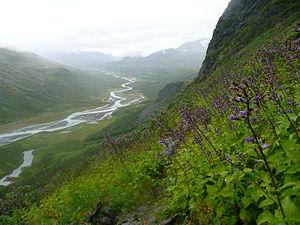
Les parcs nationaux de Suède sont des aires protégées qui représentent le niveau de protection le plus strict que le gouvernement suédois peut garantir à une aire naturelle. En 2018, il existe 30 parcs nationaux qui couvrent au total environ 7 400 km² en excluant les zones marines, soit 1,5 % de la superficie du pays.
Le parc national de Sarek est un parc national du Nord de la Suède, dans la commune de Jokkmokk du comté de Norrbotten en Laponie. Il couvre 1 970 km² dans les Alpes scandinaves et est bordé par les parcs nationaux de Padjelanta et de Stora Sjöfallet.
Les Alpes scandinaves ou Scandes sont une chaîne de montagnes s'étendant tout le long de la côte ouest de la péninsule Scandinave. Elles couvrent l'essentiel de la Norvège, le Nord-Ouest et l'Ouest de la Suède ainsi qu'une toute petite partie de l'Extrême-Nord de la Finlande. Il s'agit d'une des plus importantes chaînes de montagnes d'Europe, s'étirant du sud-ouest au nord-est sur 1 700 km, avec une largeur maximale de 300 km. La chaîne possède deux zones de haute altitude, une au sud de la Norvège, autour du Jotunheimen où se trouve le Galdhøpiggen, point culminant de la chaîne et du pays concerné, et une autre dans le Nord de la Suède, avec le Kebnekaise, point culminant du pays — le point culminant de Finlande se trouve aussi dans la chaîne : il s'agit du Halti.